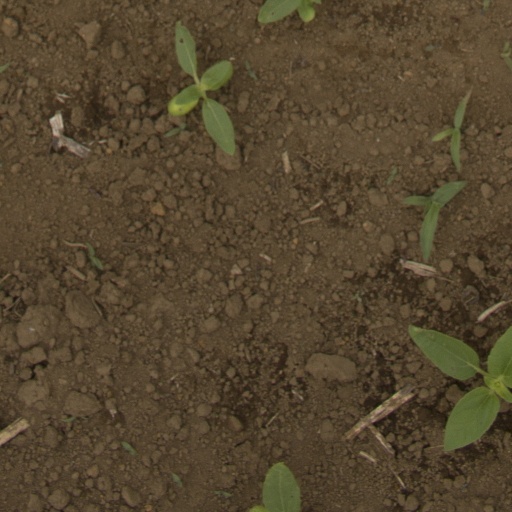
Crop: Jerusalem artichoke